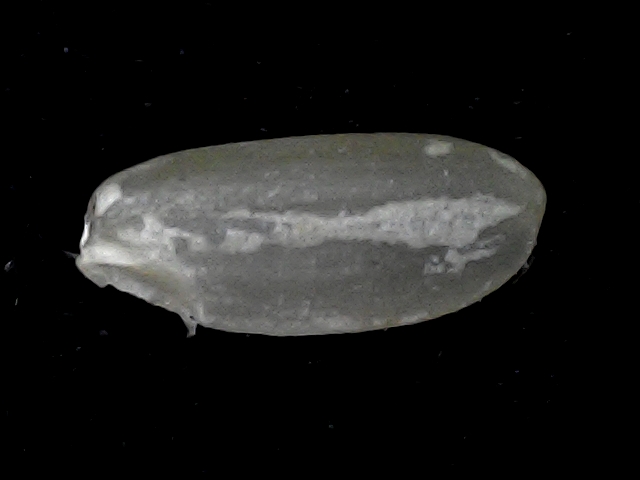
Rice variety: BR22